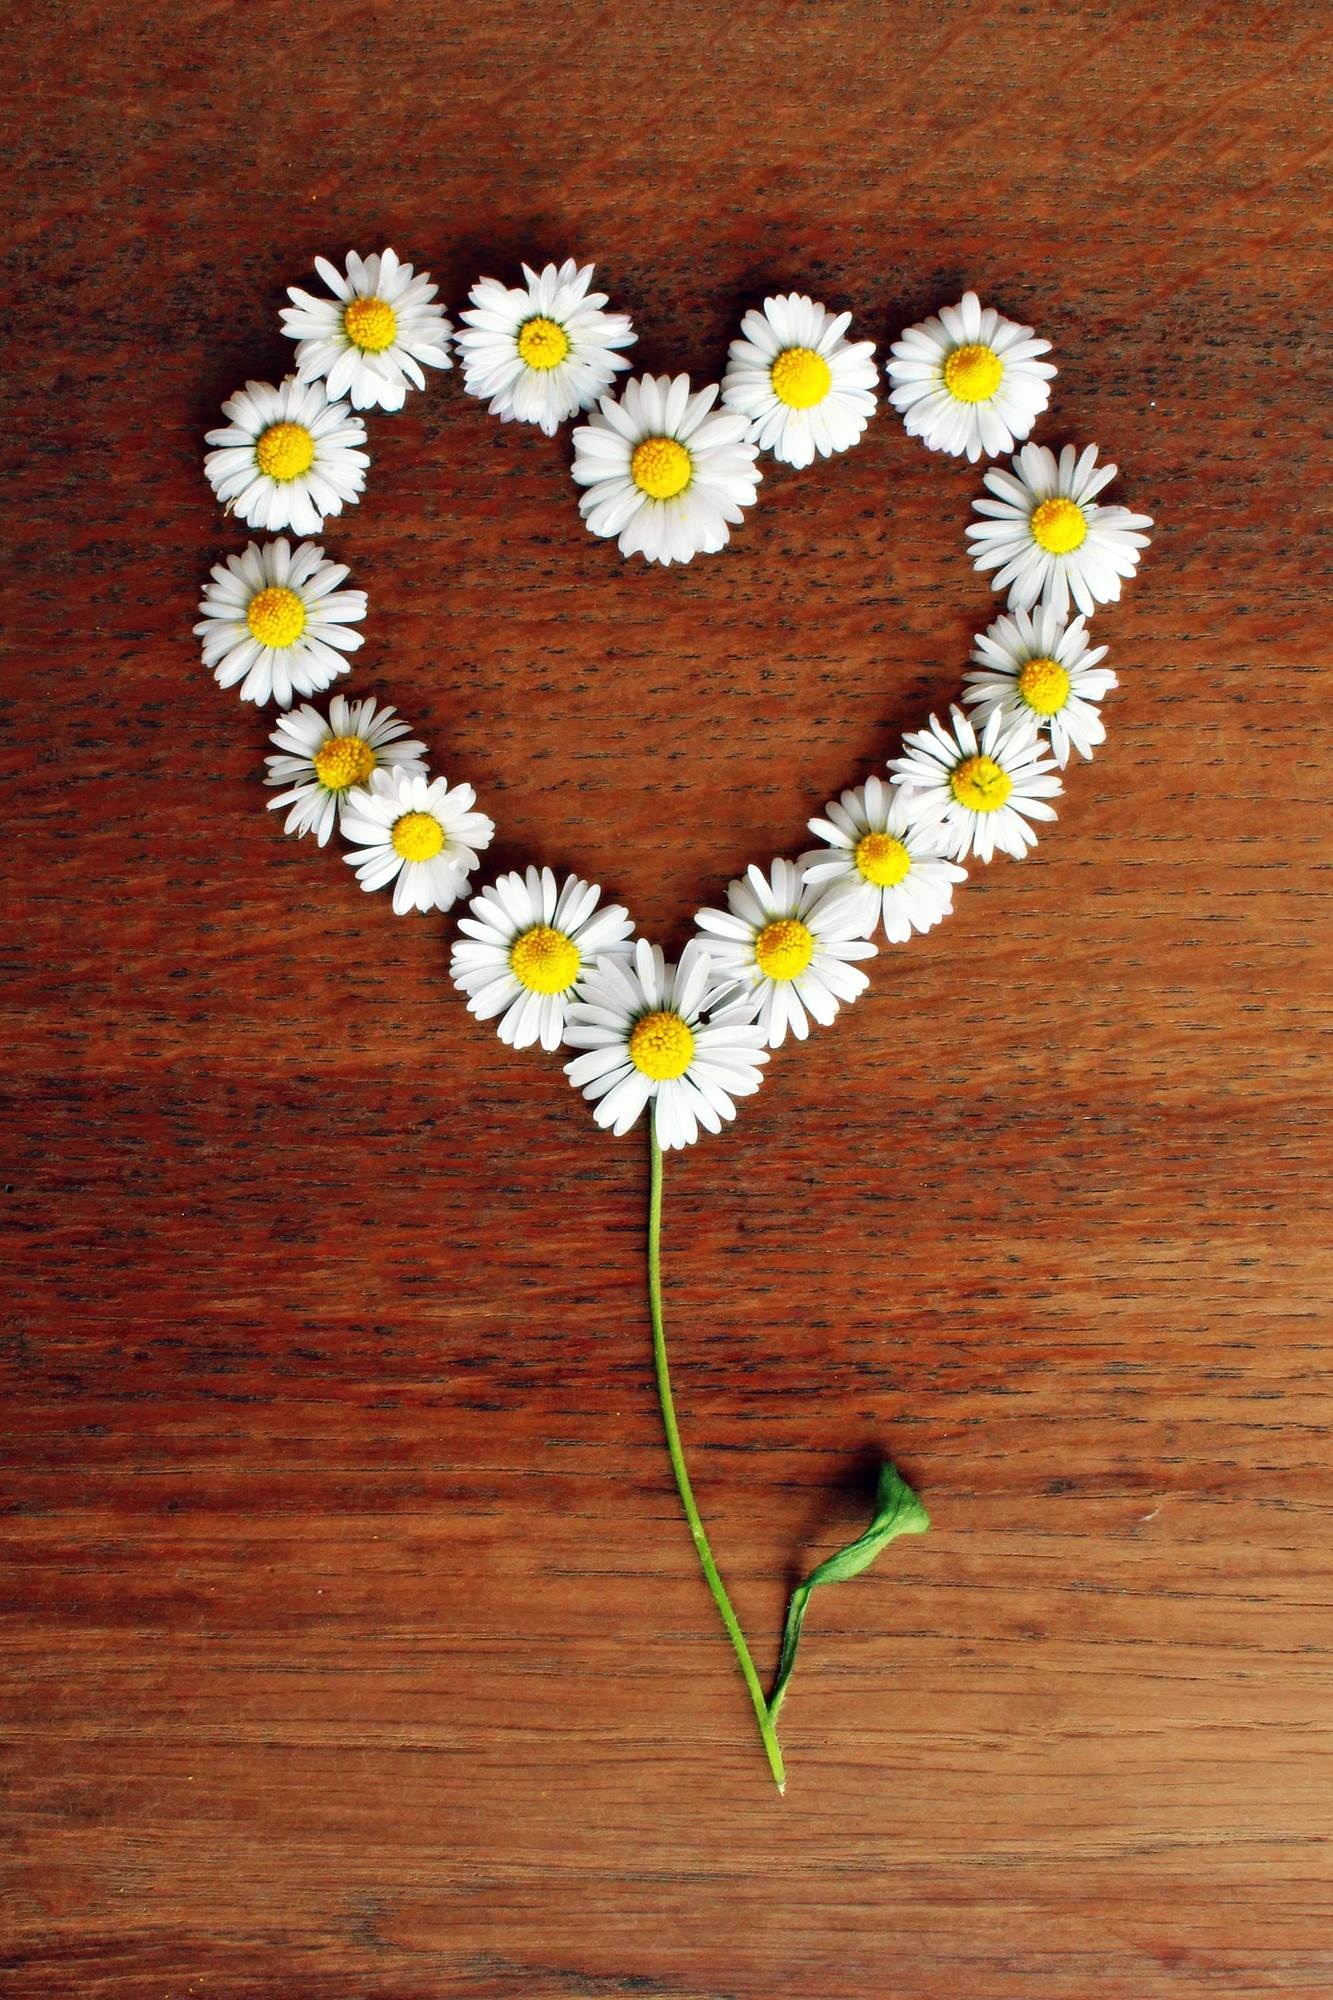
wood, white, flower, petal, bloom, daisy, love, heart, decoration, food, spring, symbol, romance, romantic, yellow, close, thank you, deco, flowers, christmas decoration, heart shaped, affection, decorative, trust, luck, connectedness, connected, emotion, feelings, tenderness, valentine's day, loyalty, flower bouquet, daisy heart, flower heart